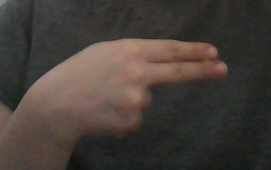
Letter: ain